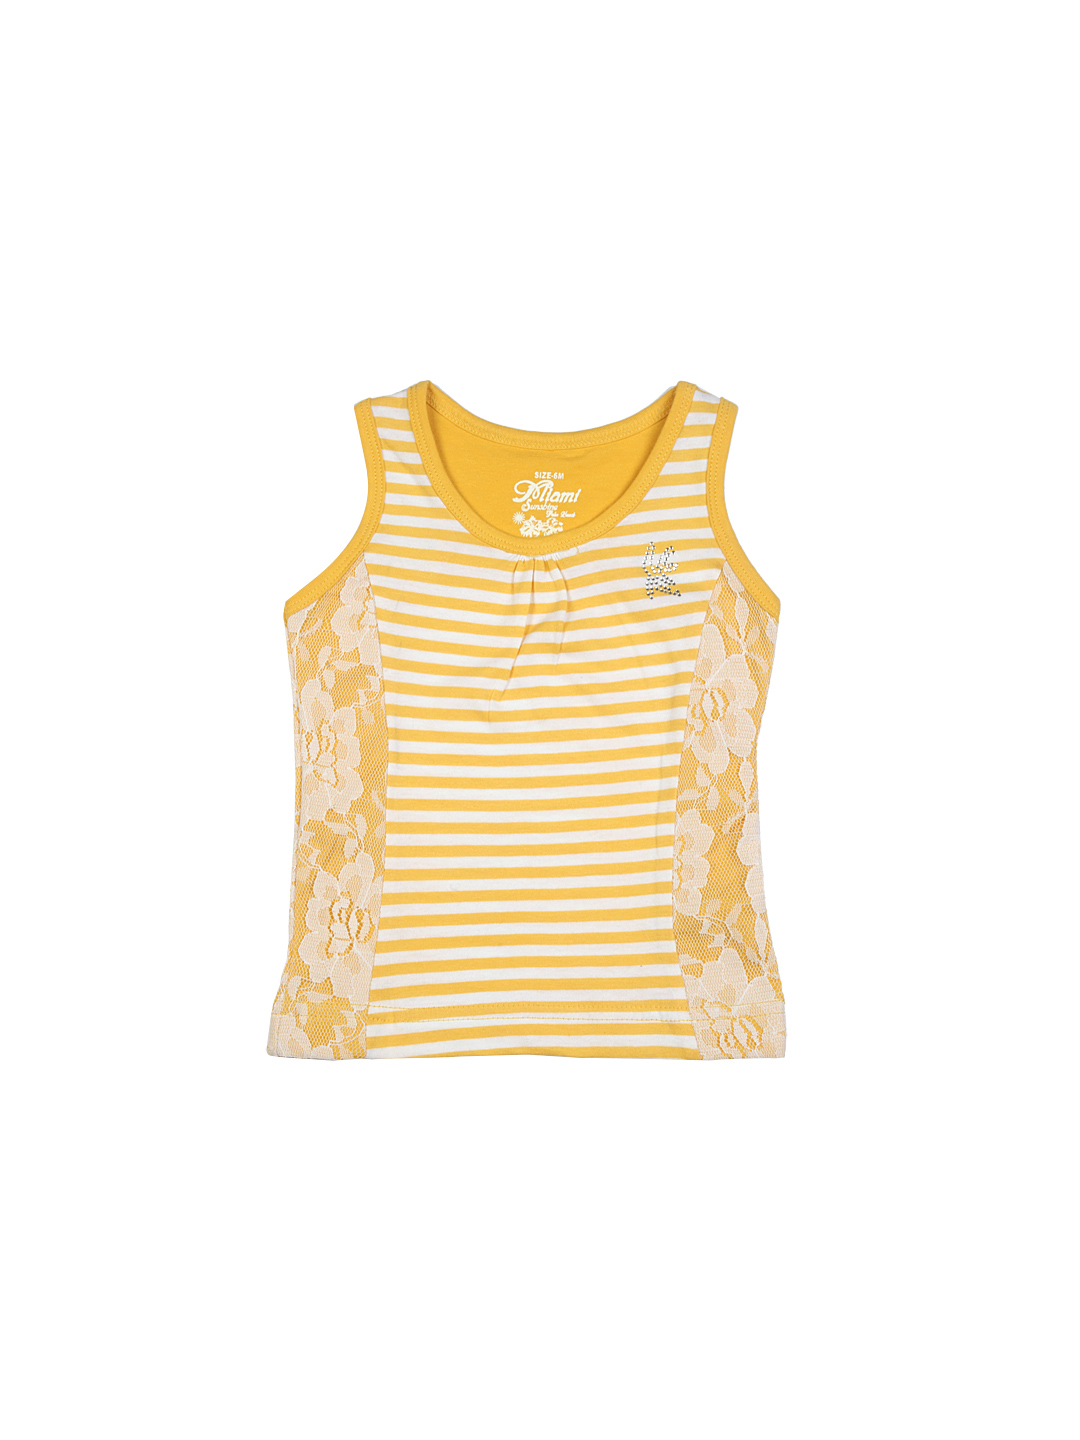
Gini and Jony Girls Yellow Top
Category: Apparel / Topwear / Tops
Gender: Girls
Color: Yellow
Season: Summer 2012
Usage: Casual